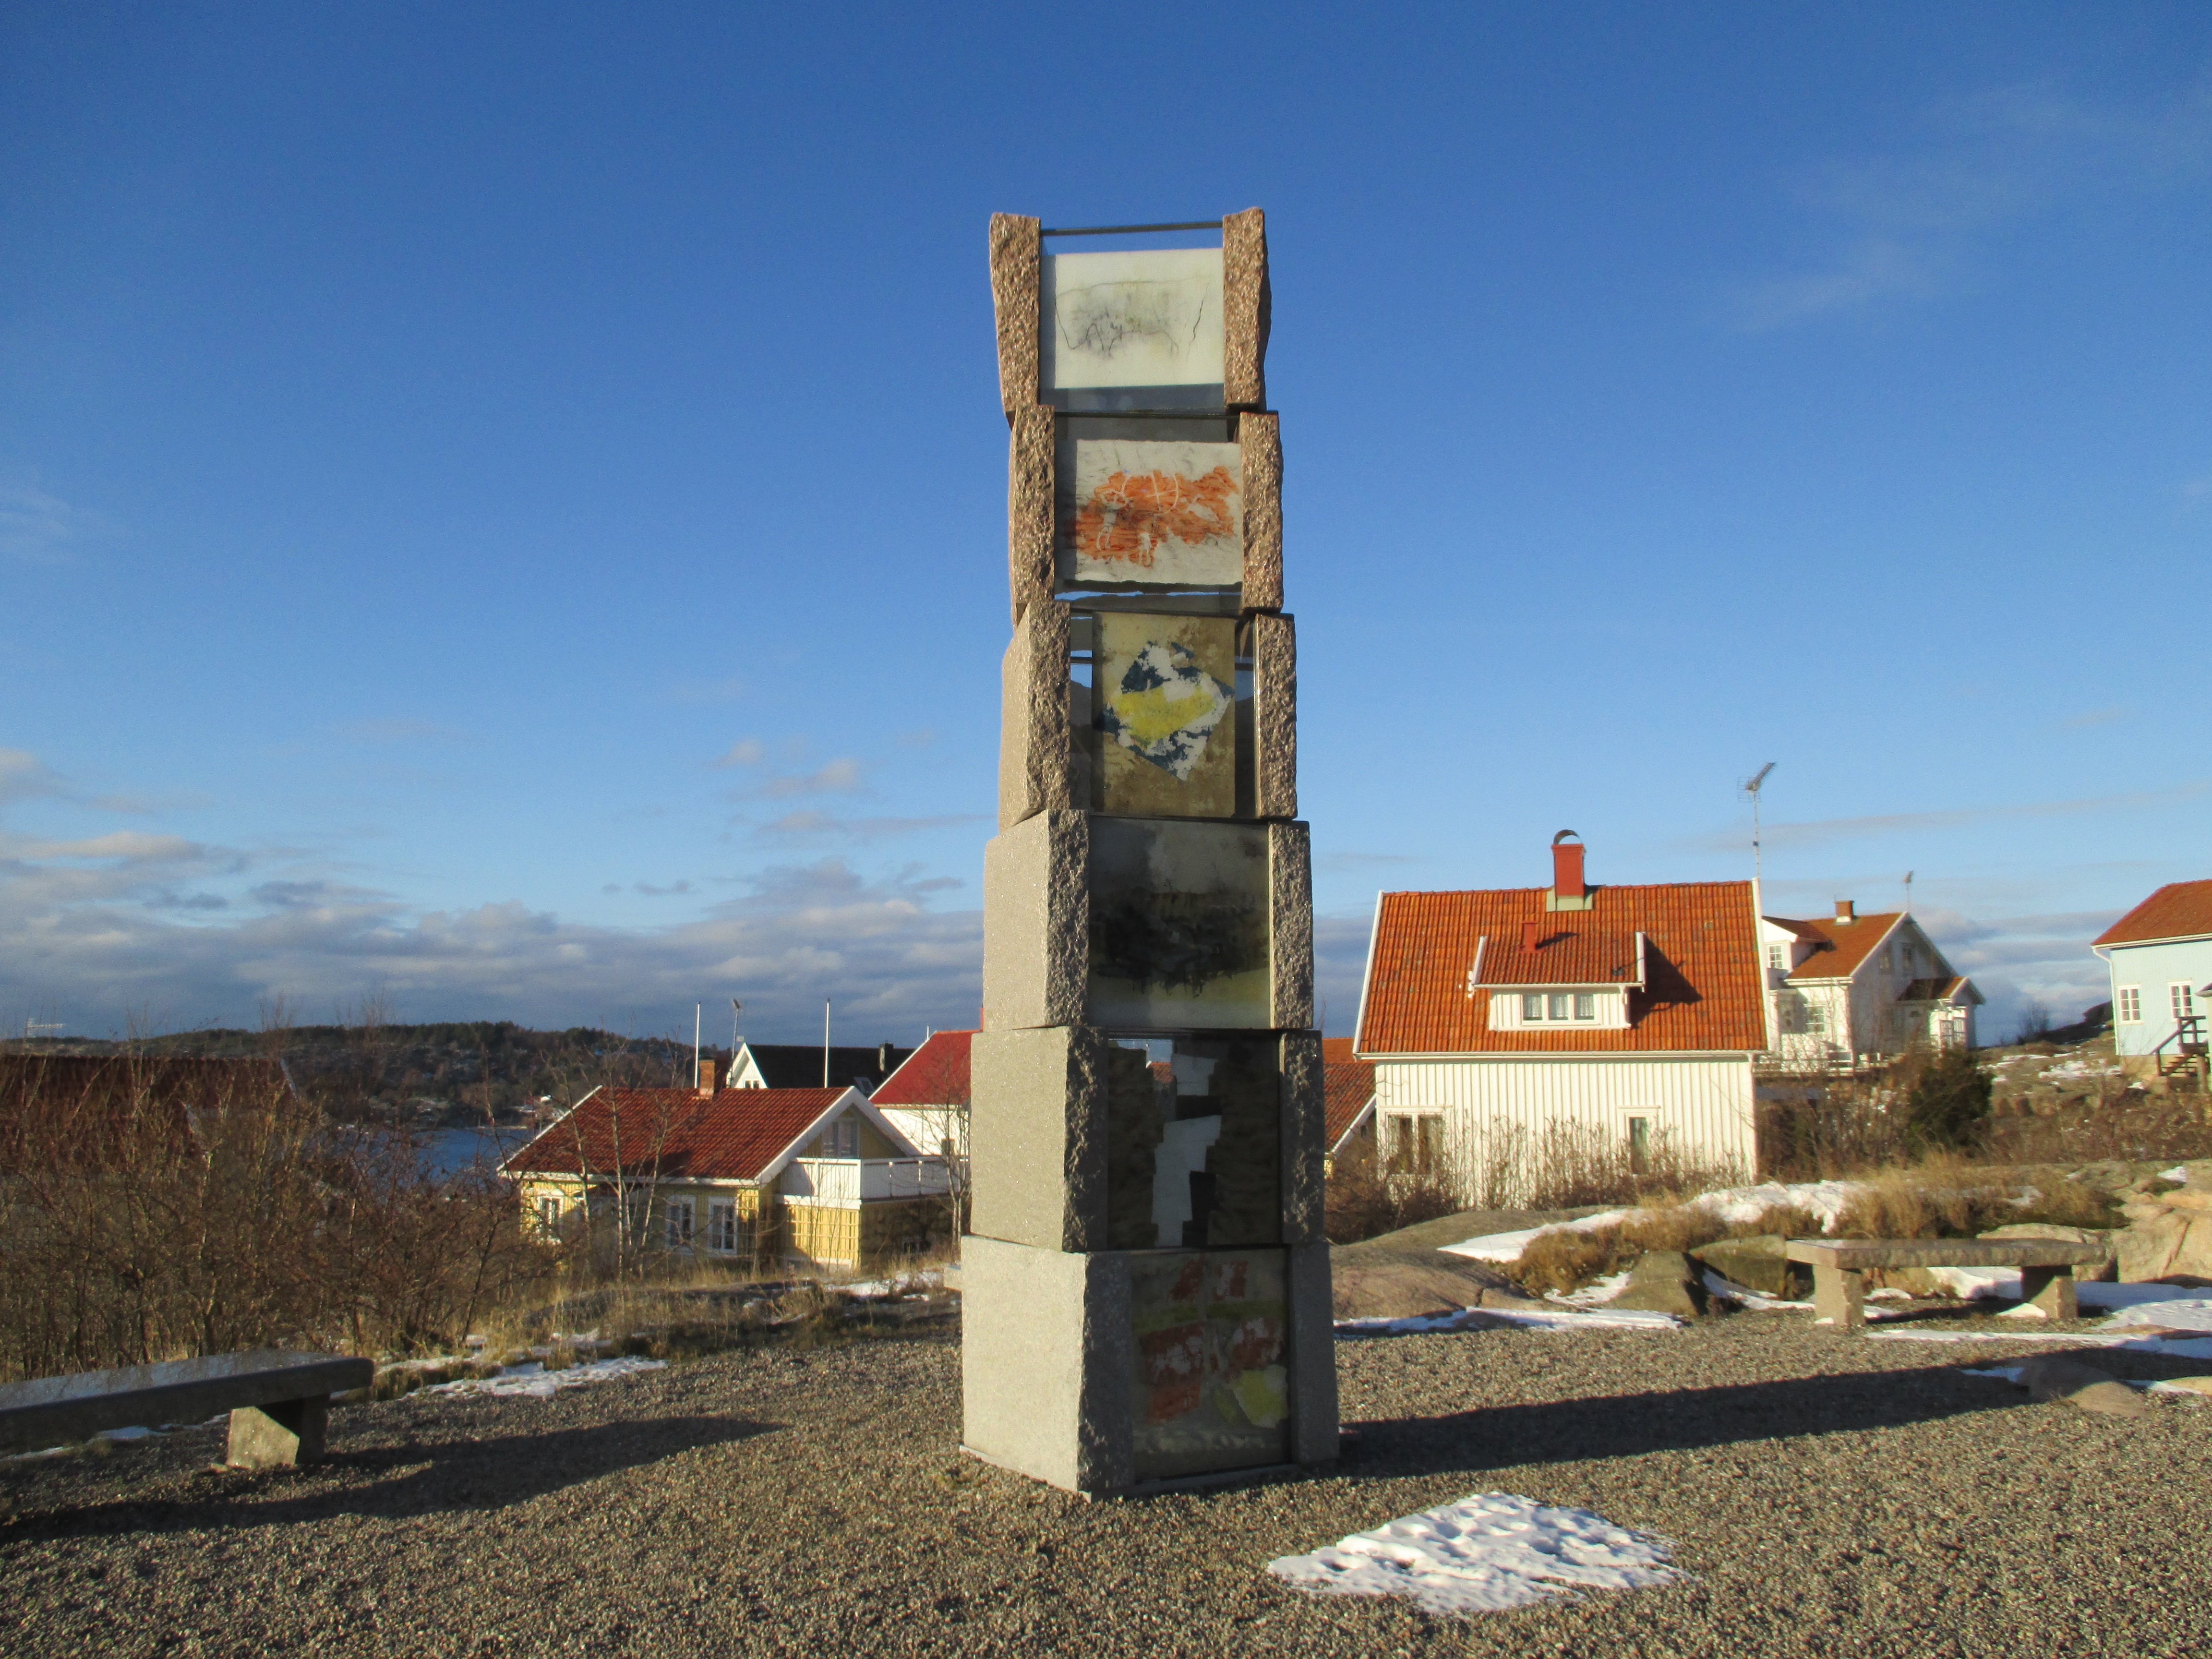
landscape, mountain, town, monument, vacation, village, tower, tourism, fjallbacka, sculpur, p l arne